Emil Sitko

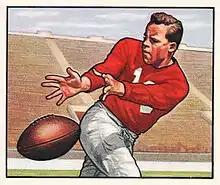
Sitko on a 1950 Bowman football card

Emil Martin "Red" Sitko (September 7, 1923 – December 15, 1973) was an American football player.